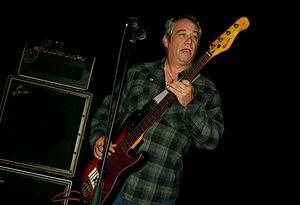
Firehose, souvent typographié fIREHOSE, est un groupe de rock alternatif américain fondé en 1986 à San Pedro, en Californie.